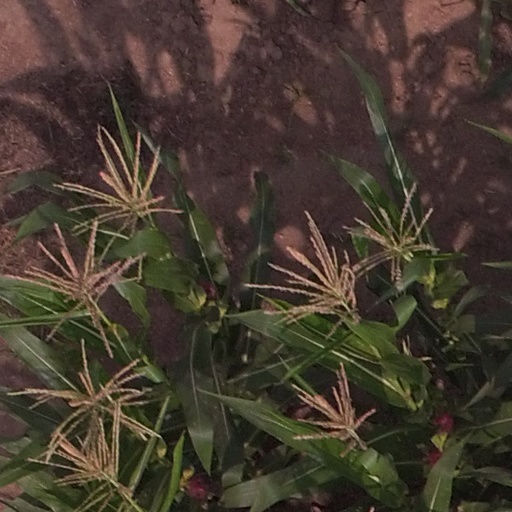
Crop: maize; corn